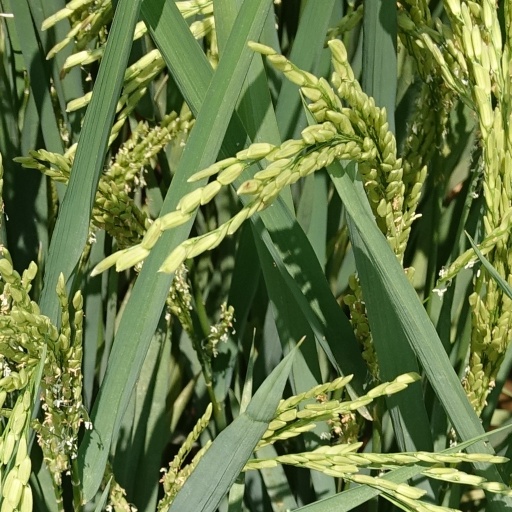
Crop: rice